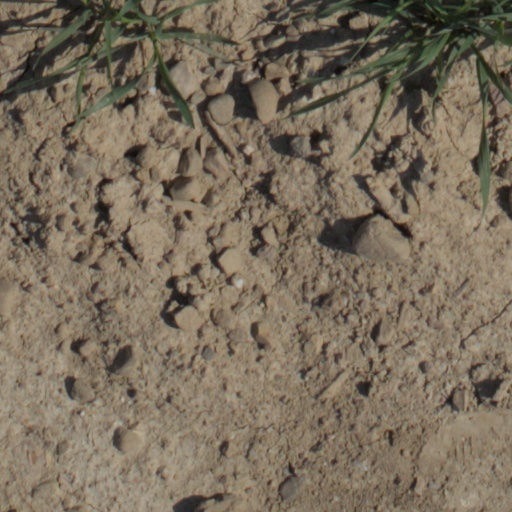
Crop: wheat